List of international presidential trips made by Gloria Macapagal Arroyo

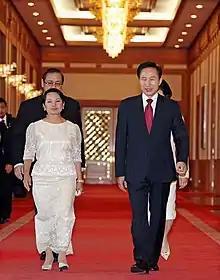
Arroyo with South Korean President Lee Myung-bak during her visit to South Korea in May 2009.

This is a list of foreign presidential trips made by Gloria Macapagal Arroyo, the 14th president of the Philippines from 2001 to 2010. During her ten-year presidency, Arroyo has visited a total of 44 countries. With a total of 127 foreign trips, Arroyo has made the most foreign trips by a Philippine president in office.